Richard Versalle

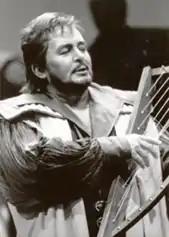
Richard Versalle in the title role of "Tannhäuser", Bayreuth, 1985

Richard Lee Versalle (3 December 1932 – 5 January 1996) was an American operatic tenor.